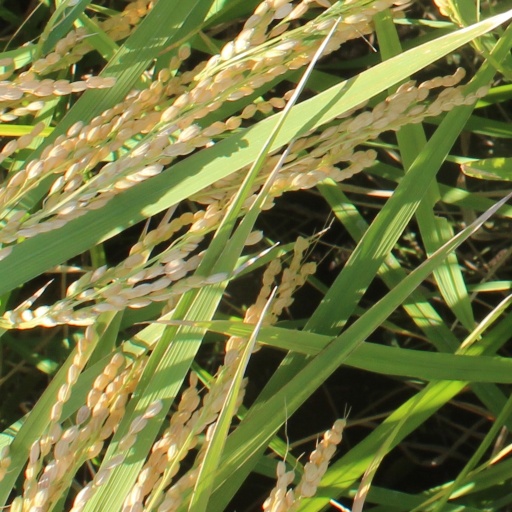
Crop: rice